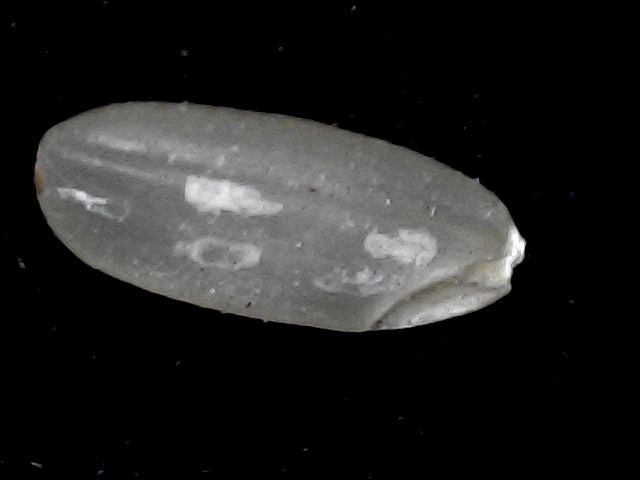
Rice variety: BR22